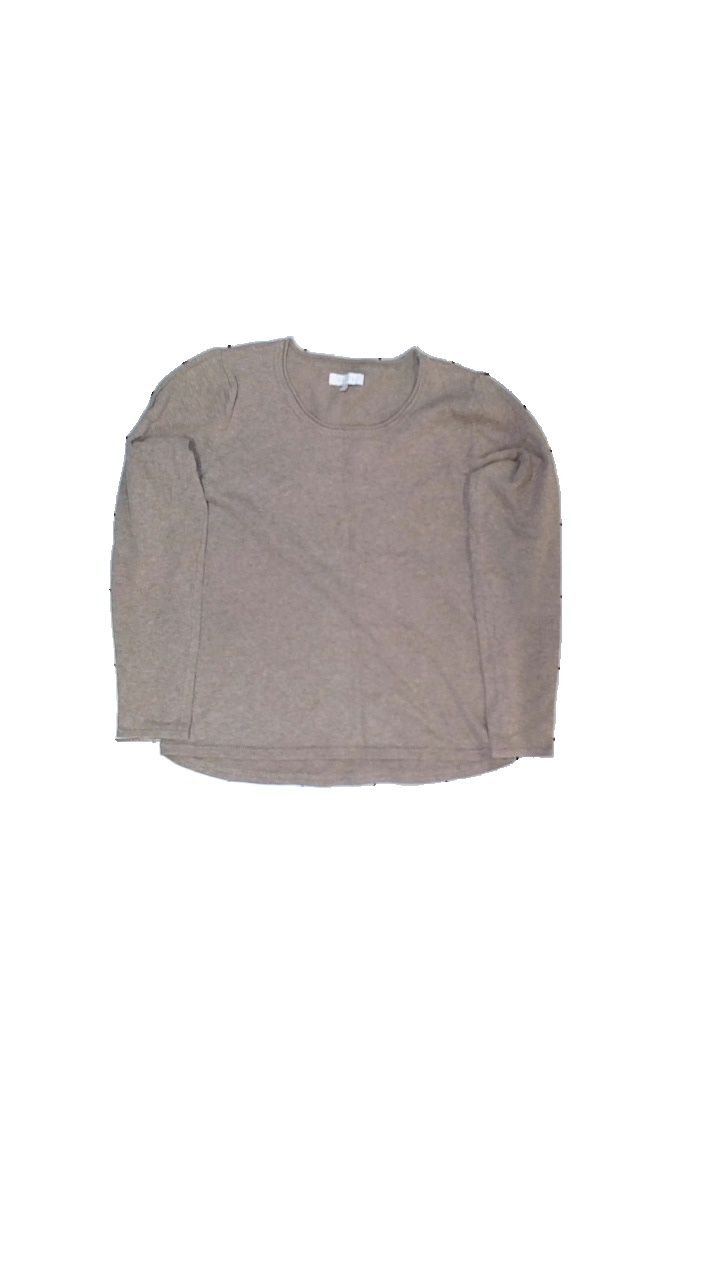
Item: Top (Ladies)
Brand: Va Vite
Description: Stickad långärmard tröja
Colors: Beige
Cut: C-collar
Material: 71% bomull 29% nylon
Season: All
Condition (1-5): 4
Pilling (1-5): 4
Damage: luddig
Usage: Reuse
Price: <50